Victory of the Daleks

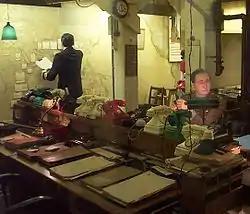
For research, Gatiss visited the Cabinet War Rooms, which were replicated for a set in the episode.

Showrunner Steven Moffat wished to bring back the Daleks, as they were popular among children and had become "one of the regulars". He stated in March 2010 that he and the production team had considered redesigning the Daleks. Mark Gatiss, the writer of the episode, was instructed by Moffat to write an episode about "Churchill versus the Daleks". Gatiss was not sure what to do with the premise at first, but then became excited about doing a war movie, of which he was fond, and his own Dalek story. For research, he visited the real Cabinet War Rooms and read diaries and first-hand accounts of the war. Gatiss's inspiration was the 1966 serial "The Power of the Daleks", though he had never seen it due to it being lost, which depicted them as more sly and silent, an aspect he called "very scary, more than when they're just barking orders".